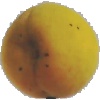
Label: Peach 2